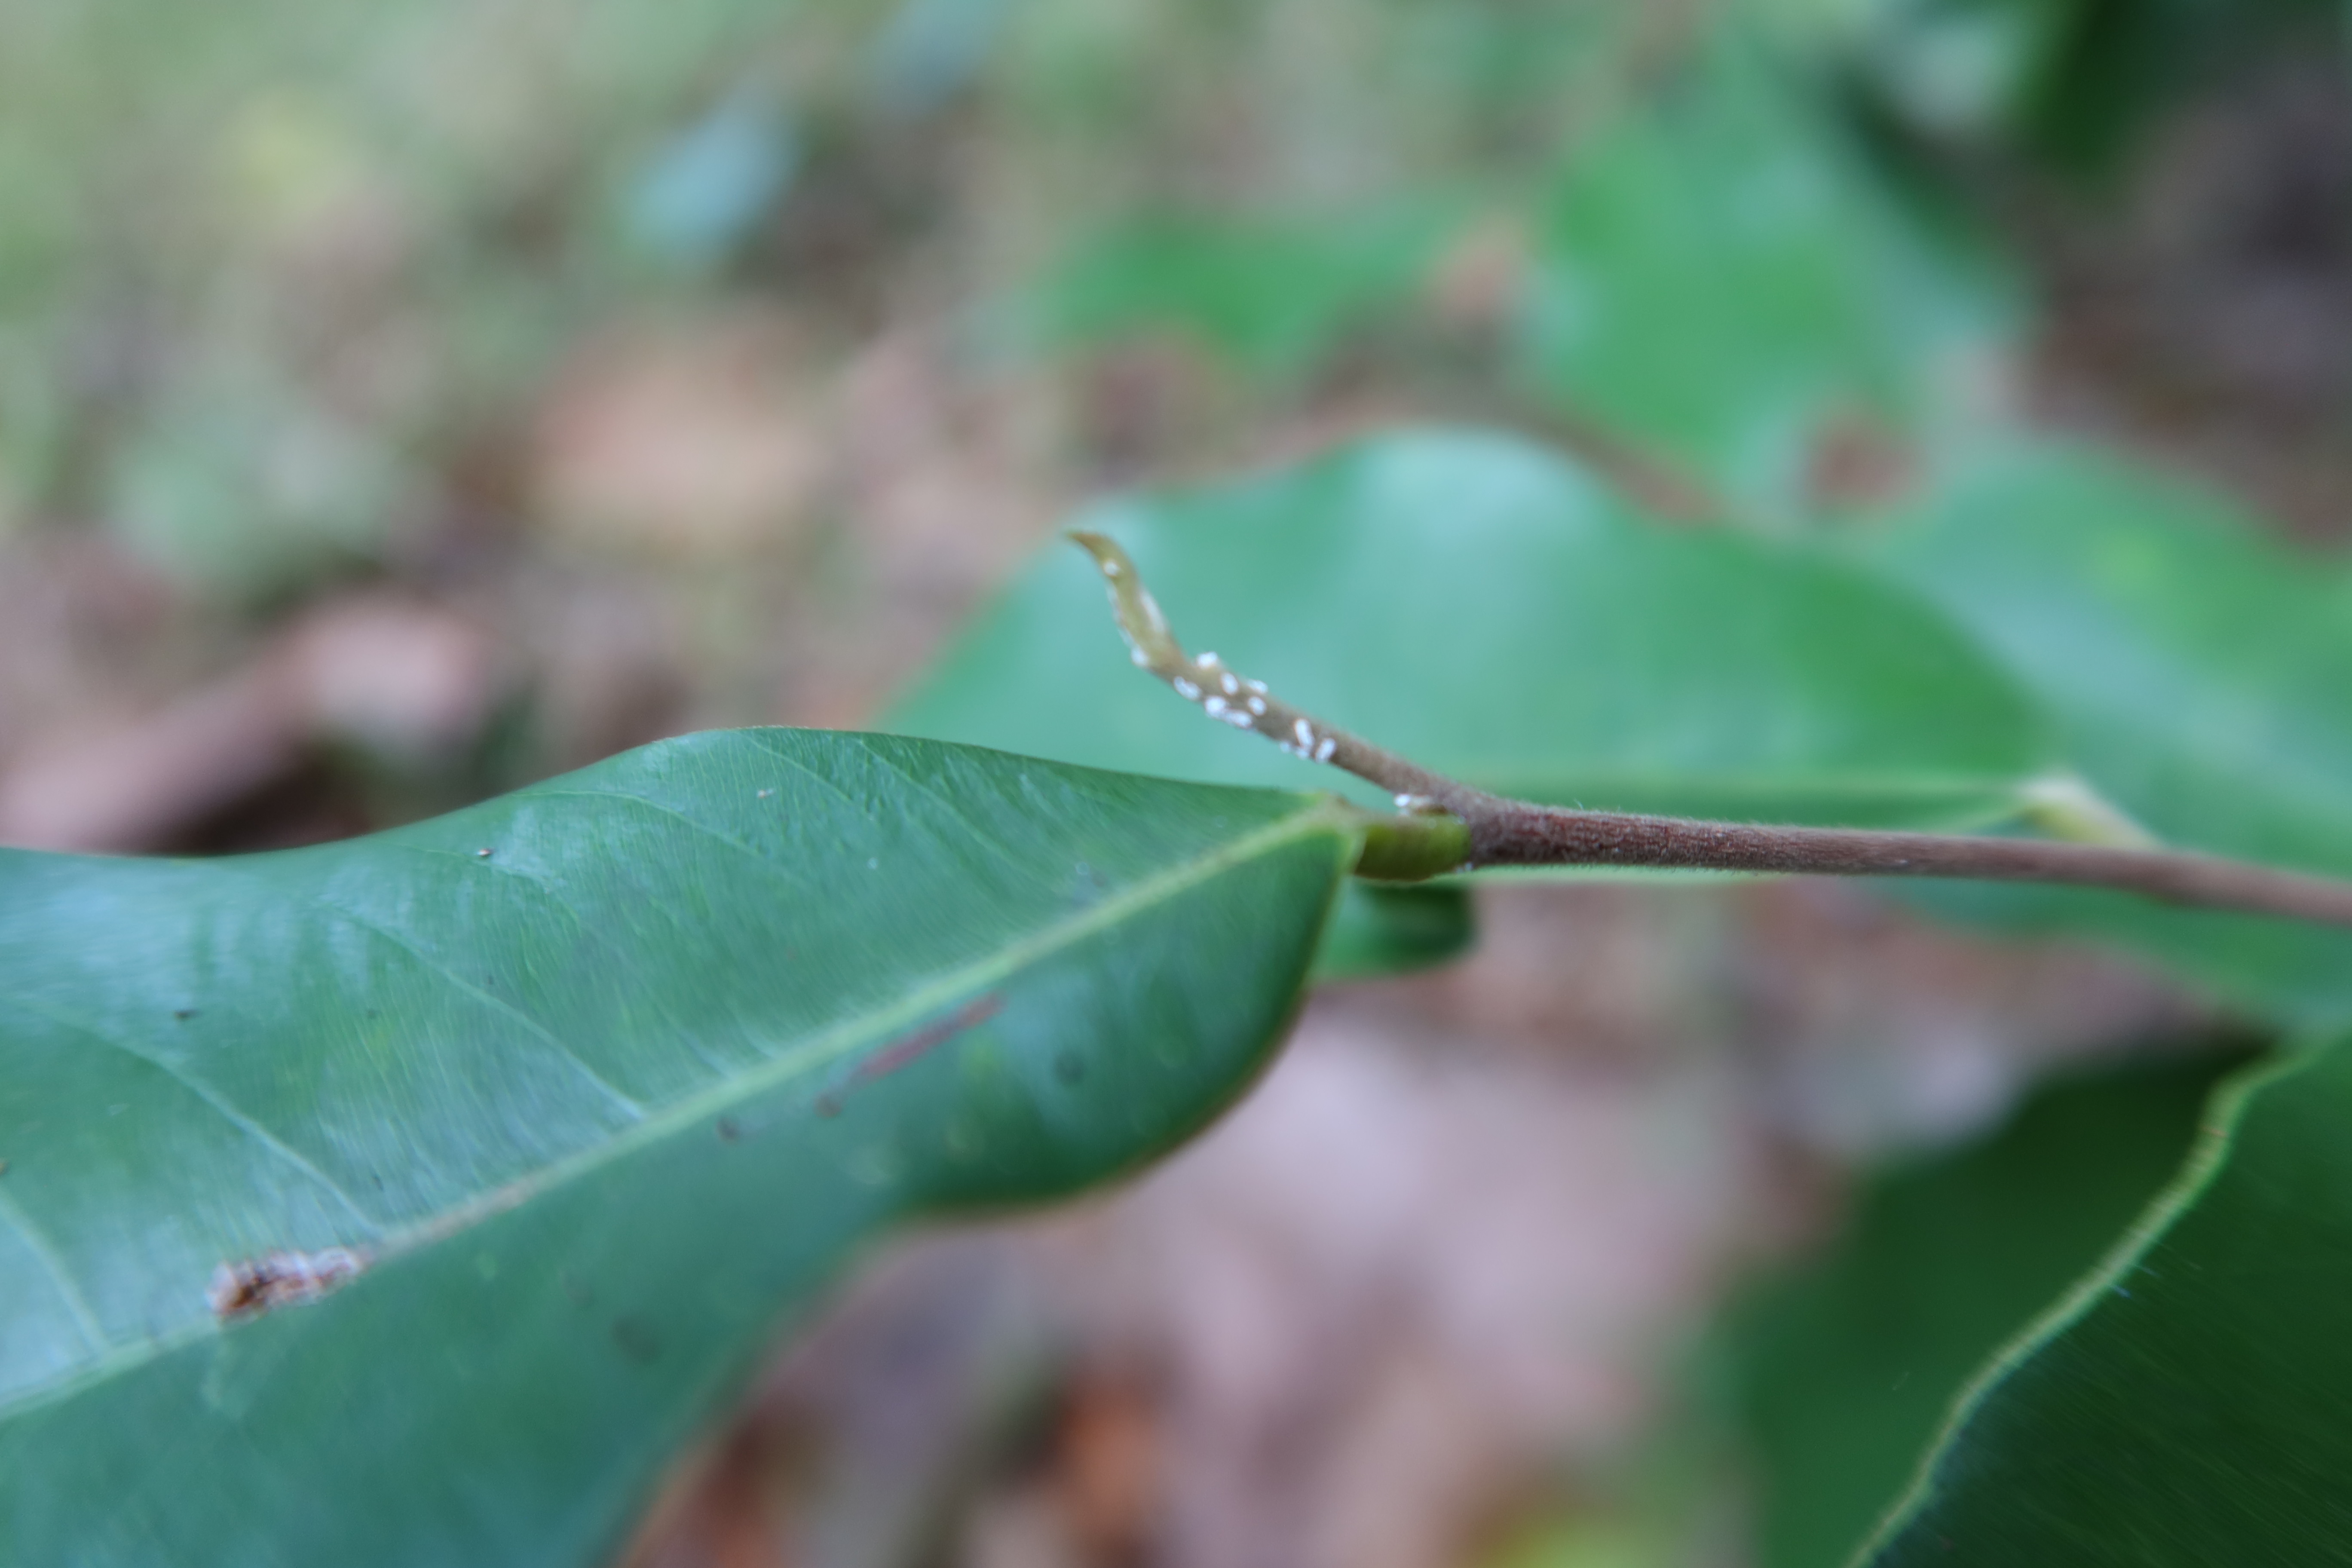
Label: Mealy bugs